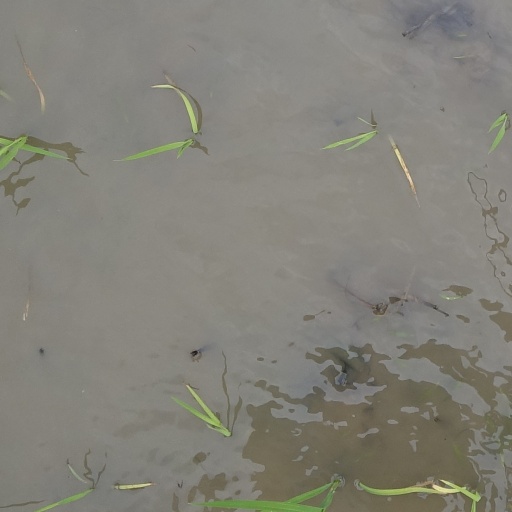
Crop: rice